Middle Fork Vermilion River

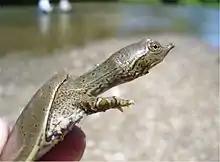
Baby softshell surveys a bar on the Middle Fork.

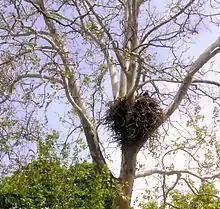
Bald eagle on nest, spring 2011

The Middle Fork of the Vermilion River is a tributary of the Vermilion River (Wabash River) in Illinois. The Middle Fork rises in Ford County and flows southeast to join the Vermilion near Danville.